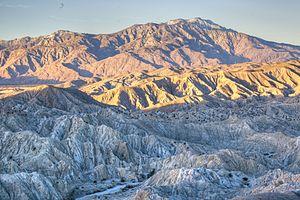
Le monument national des Santa Rosa and San Jacinto Mountains est un monument national américain désigné comme tel le 24 octobre 2000 par le président des États-Unis Bill Clinton. Il protège une partie du comté de Riverside, en Californie, le nord des Peninsular Ranges.